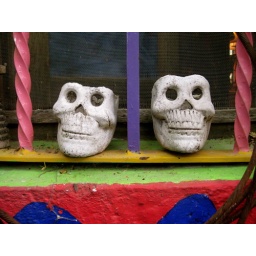
...they did not come in the bathroom window...but they were protected by a silver spoon....